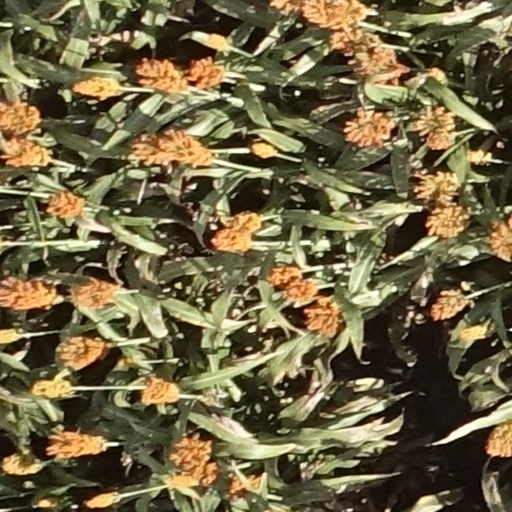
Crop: sorghum